James Meena

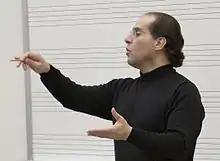
James Meena conducting in December 2007

James Meena (born 1951) is an American conductor and opera administrator. Meena served as General Director and Principal Conductor of Toledo Opera in Ohio, and the General Director and Principal Conductor of Opera Carolina, in Charlotte, North Carolina.